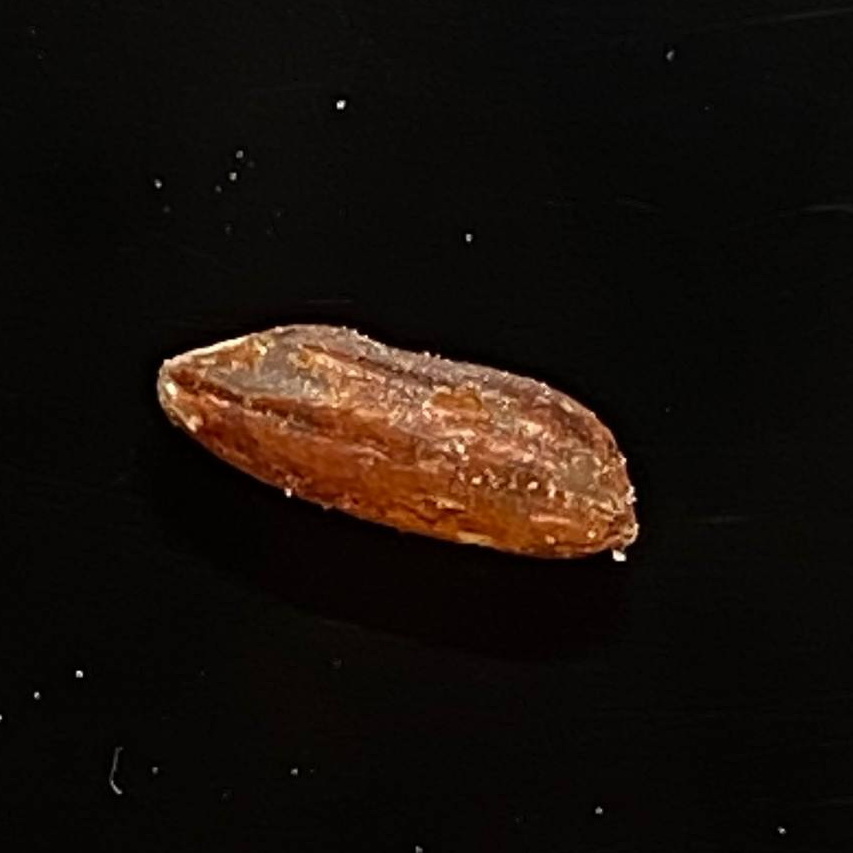
Rice variety: Ganjiya